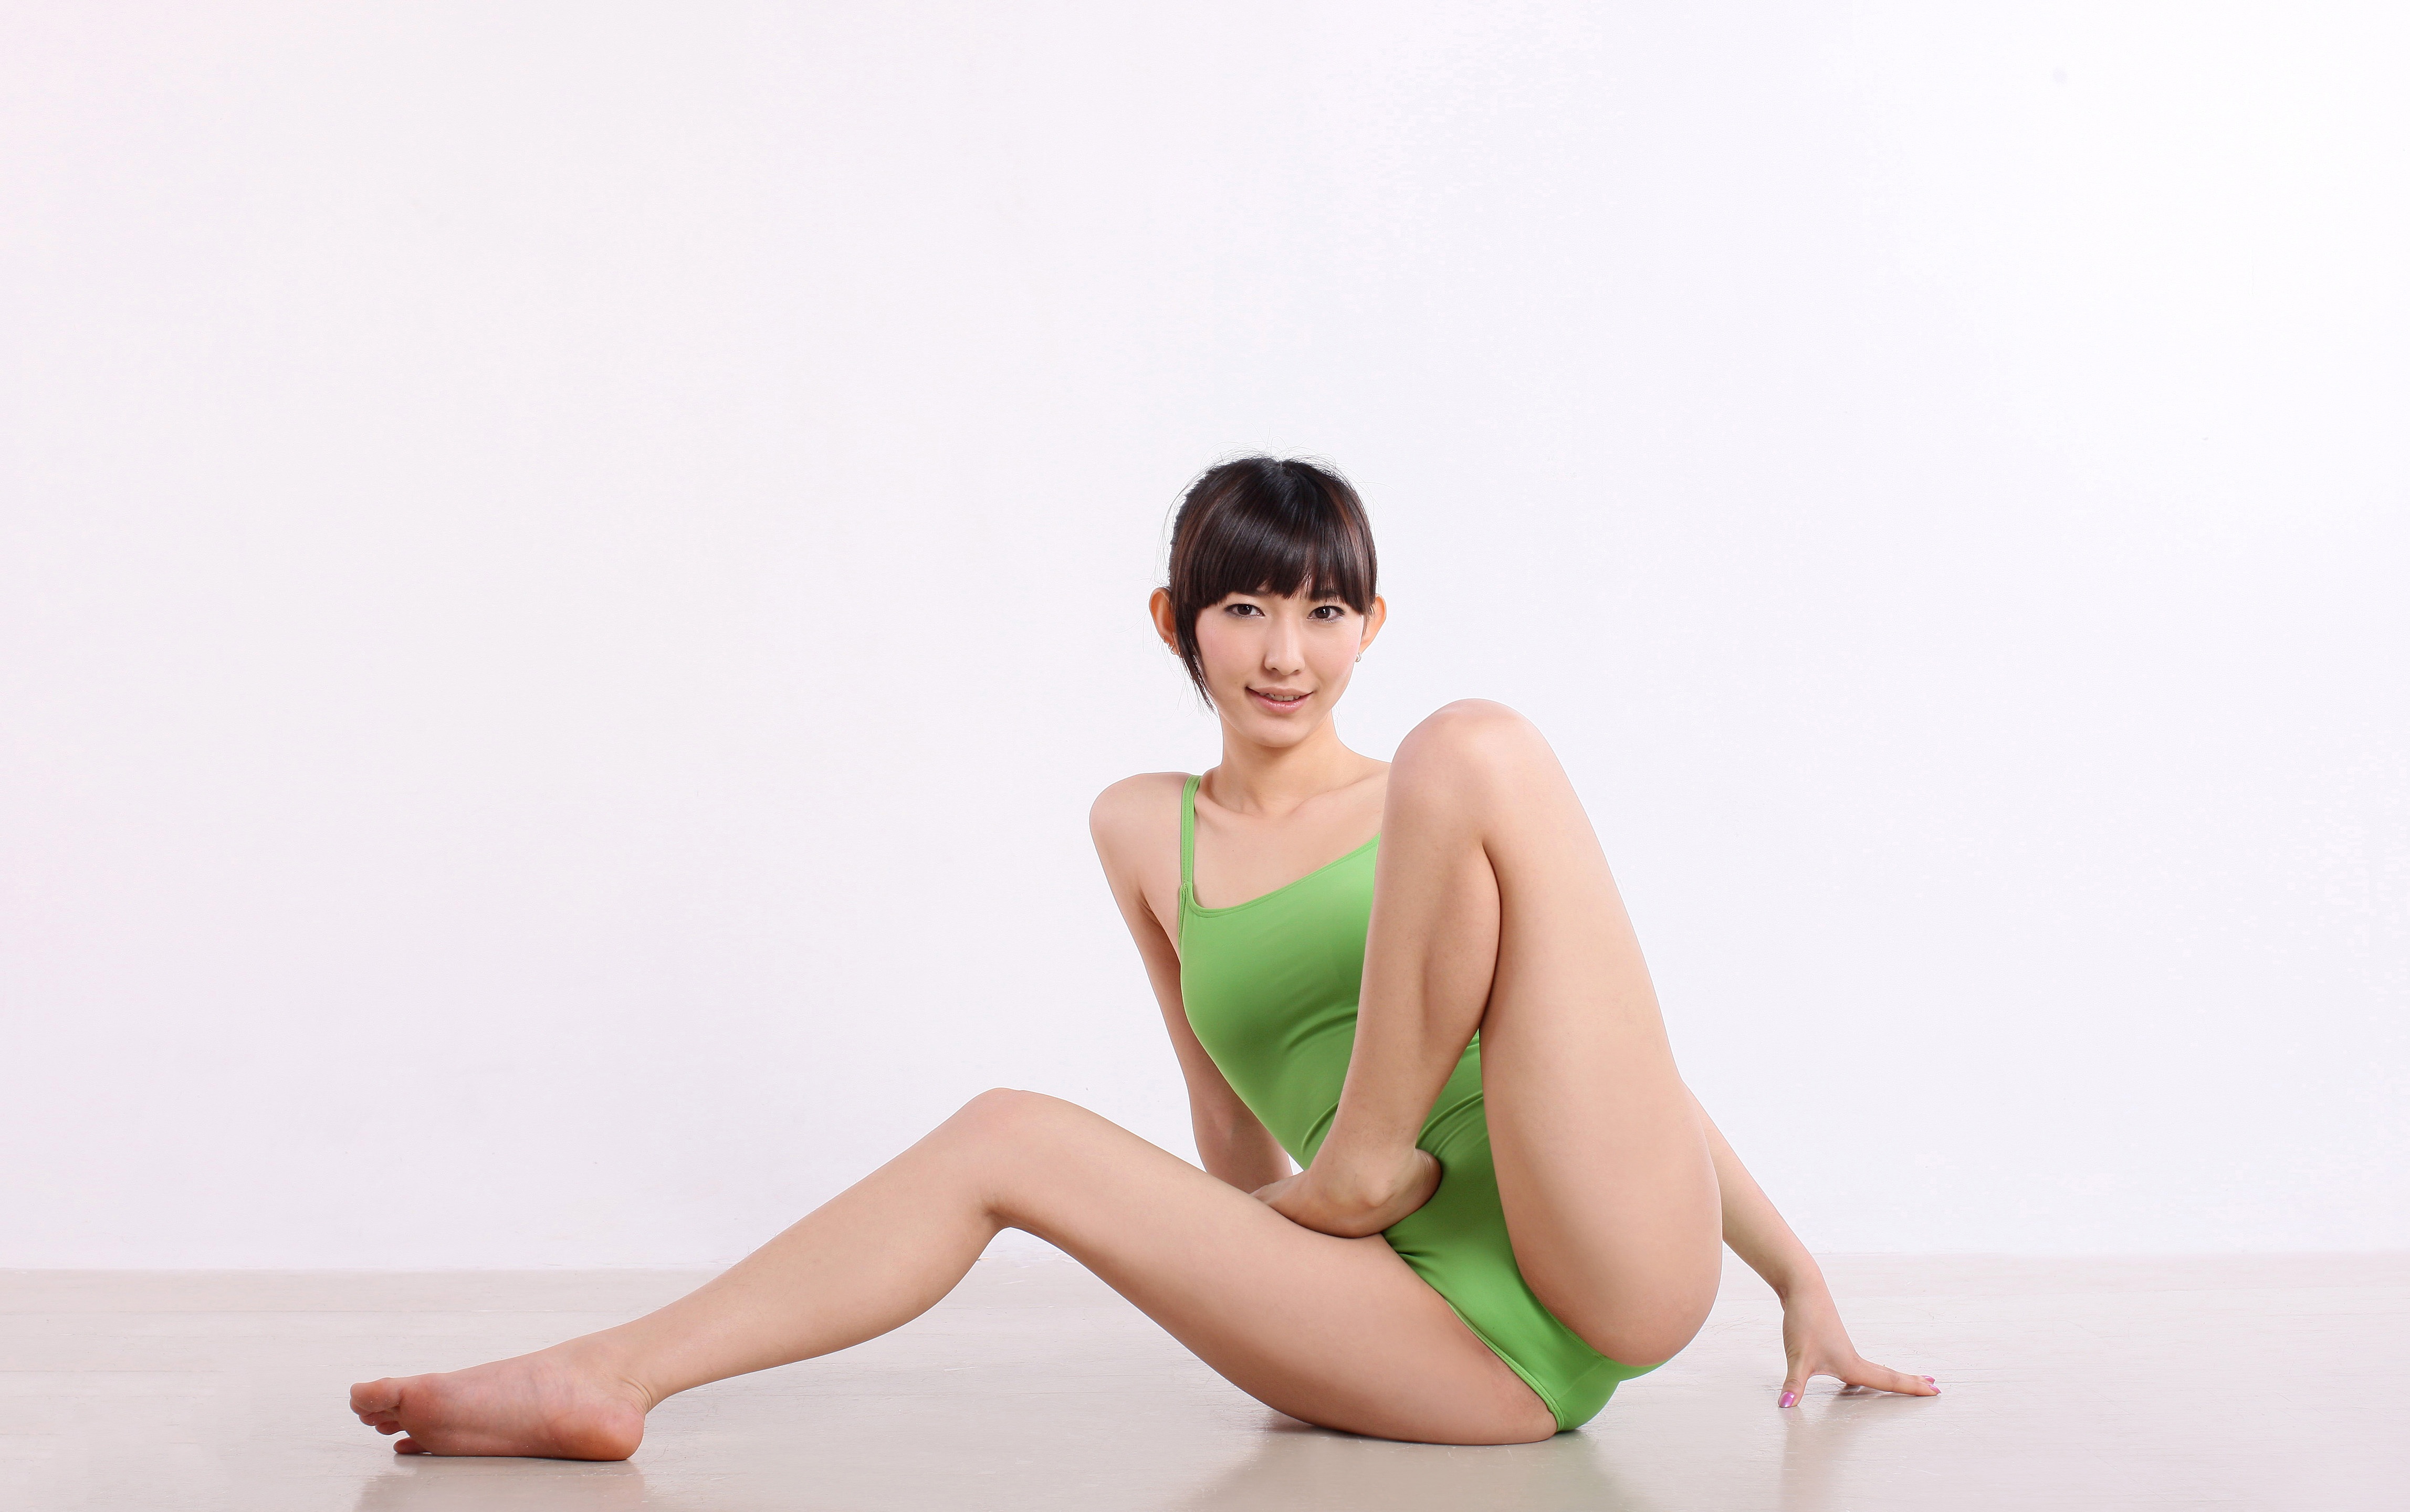
female, leg, dance, sitting, human body, sports, thigh, weights, yoga, posture, china, photo shoot, human positions, modern dance, physical fitness